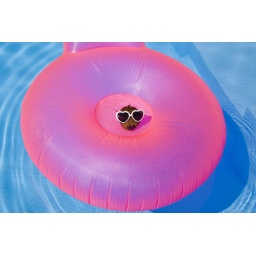
Coconut in the swimming pool on a giant pink inflatable chairFor licencing, please see link to Getty Images.